Italian cuisine

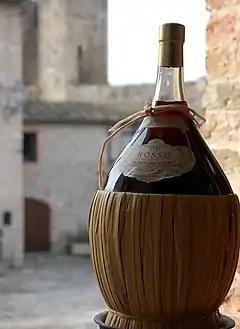
Tuscan Chianti in a traditional

Venetian cuisine may be divided into three main categories, based on geography: the coastal areas, the plains, and the mountains. Each one (especially the plains) can have many local cuisines, each city with its own dishes.